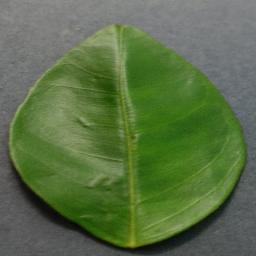
Label: Orange___Haunglongbing_(Citrus_greening)